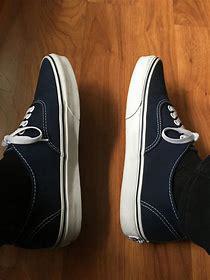
Brand: Vans
Model: Authentic